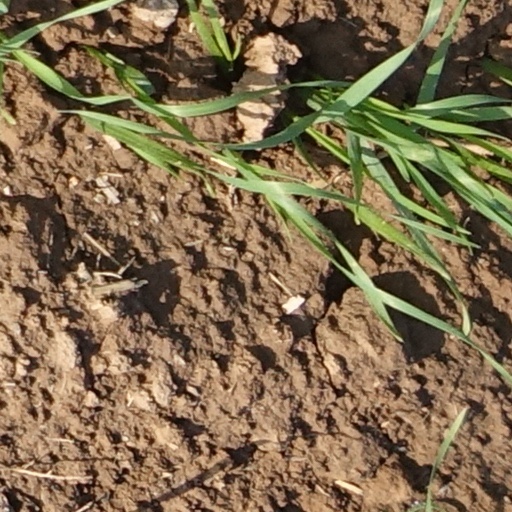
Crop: wheat